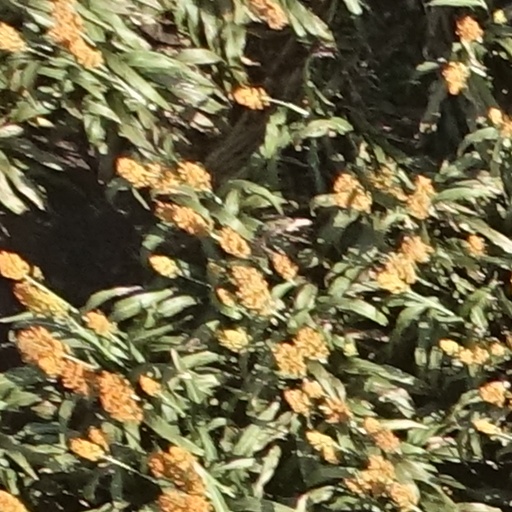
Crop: sorghum